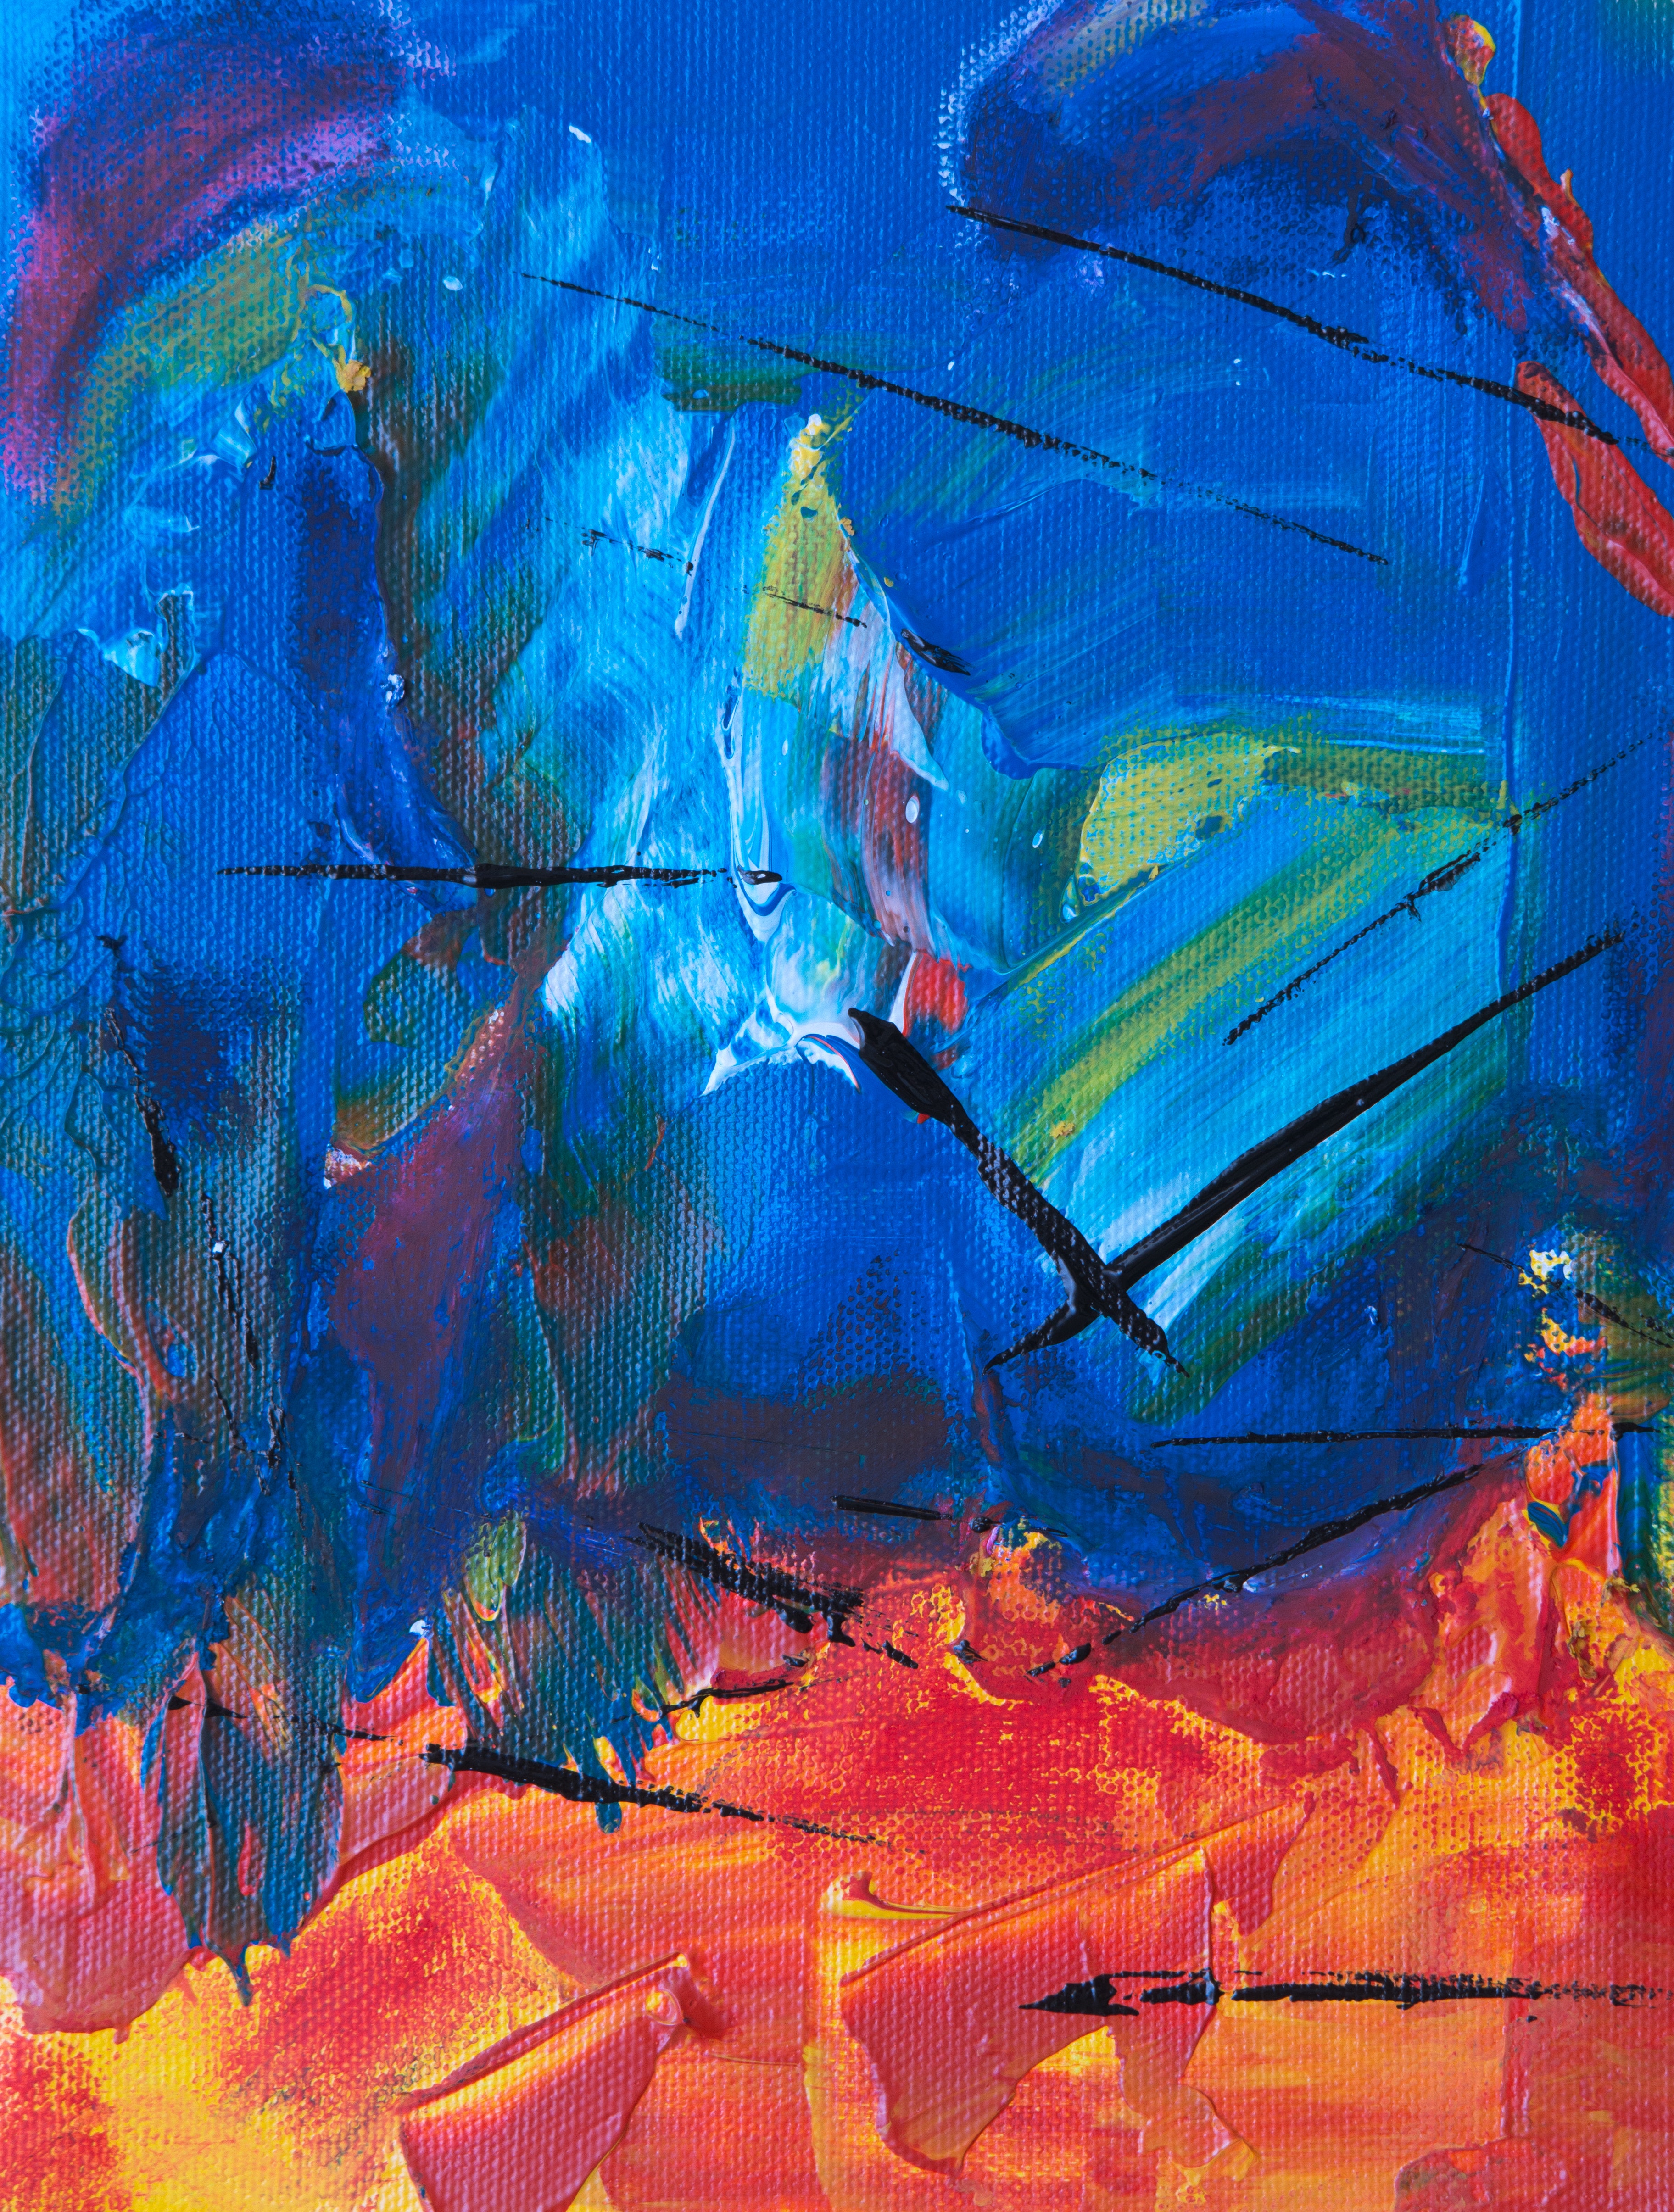
blue, painting, modern art, acrylic paint, art, child art, visual arts, paint, watercolor paint, geological phenomenon, electric blue